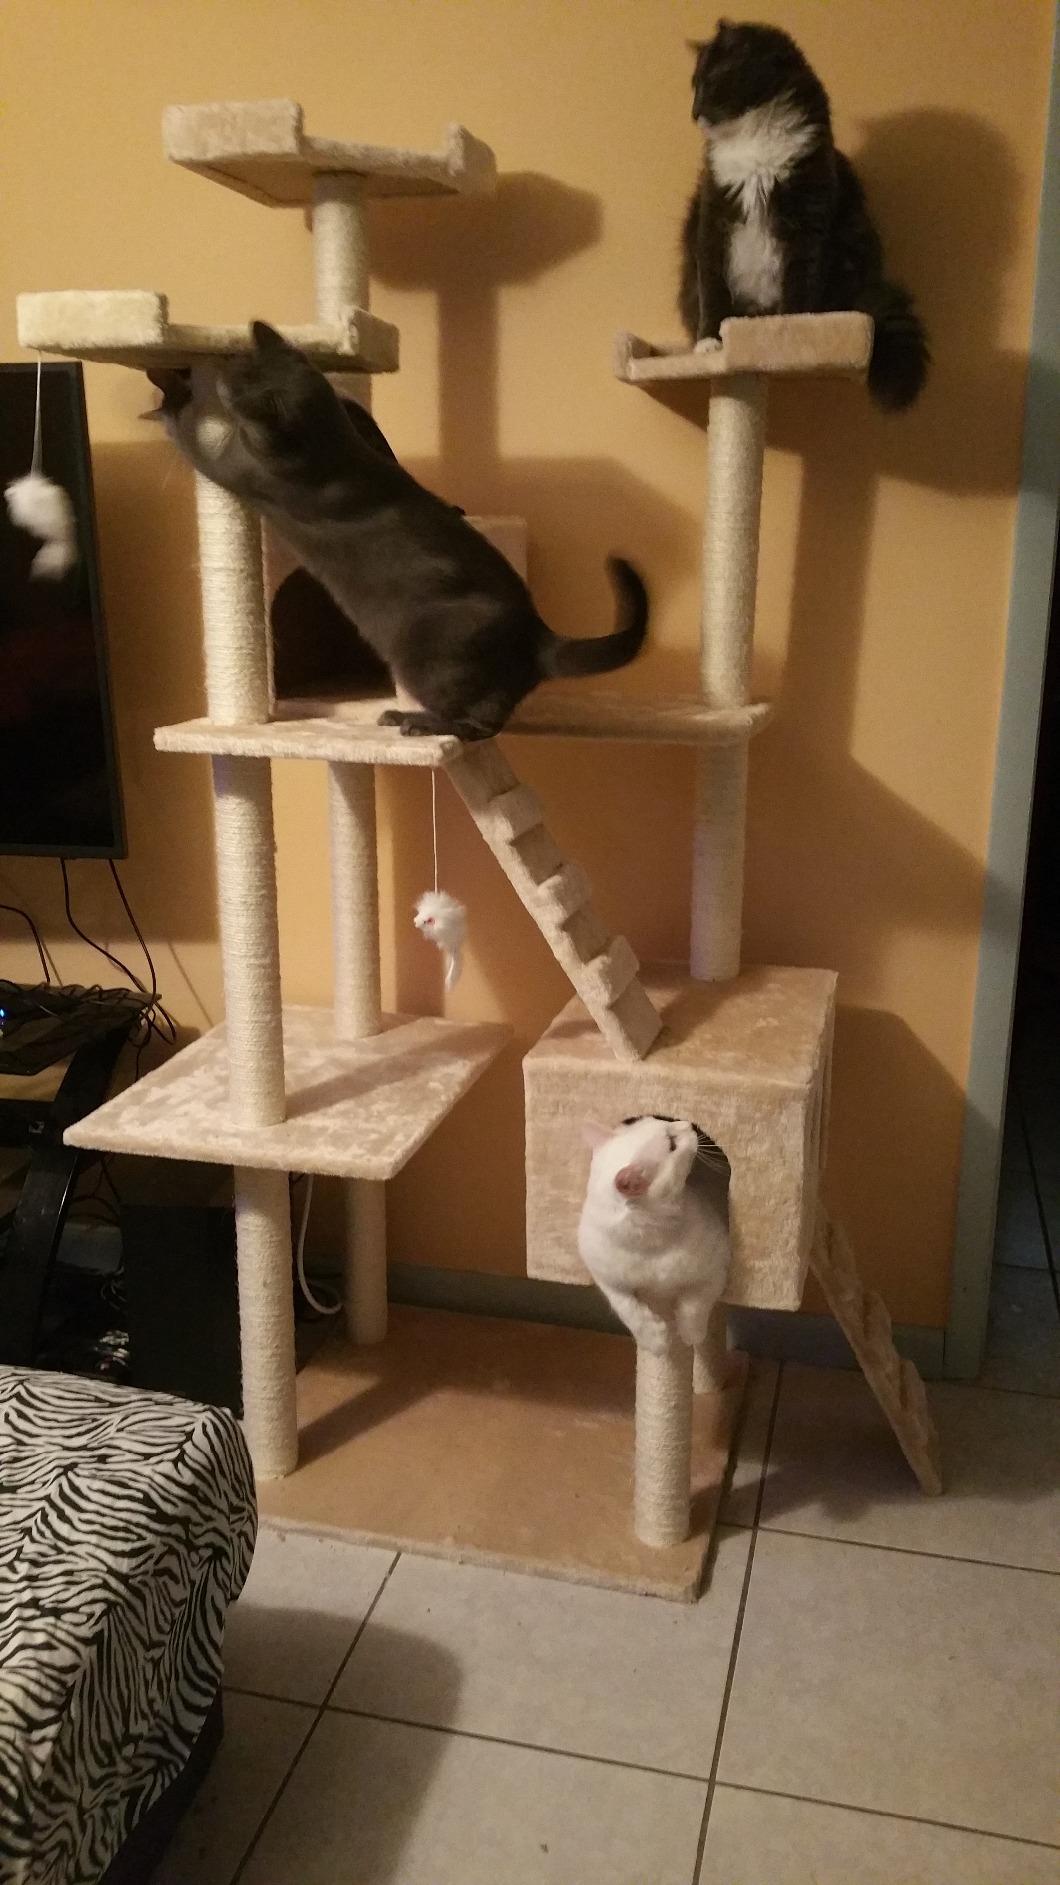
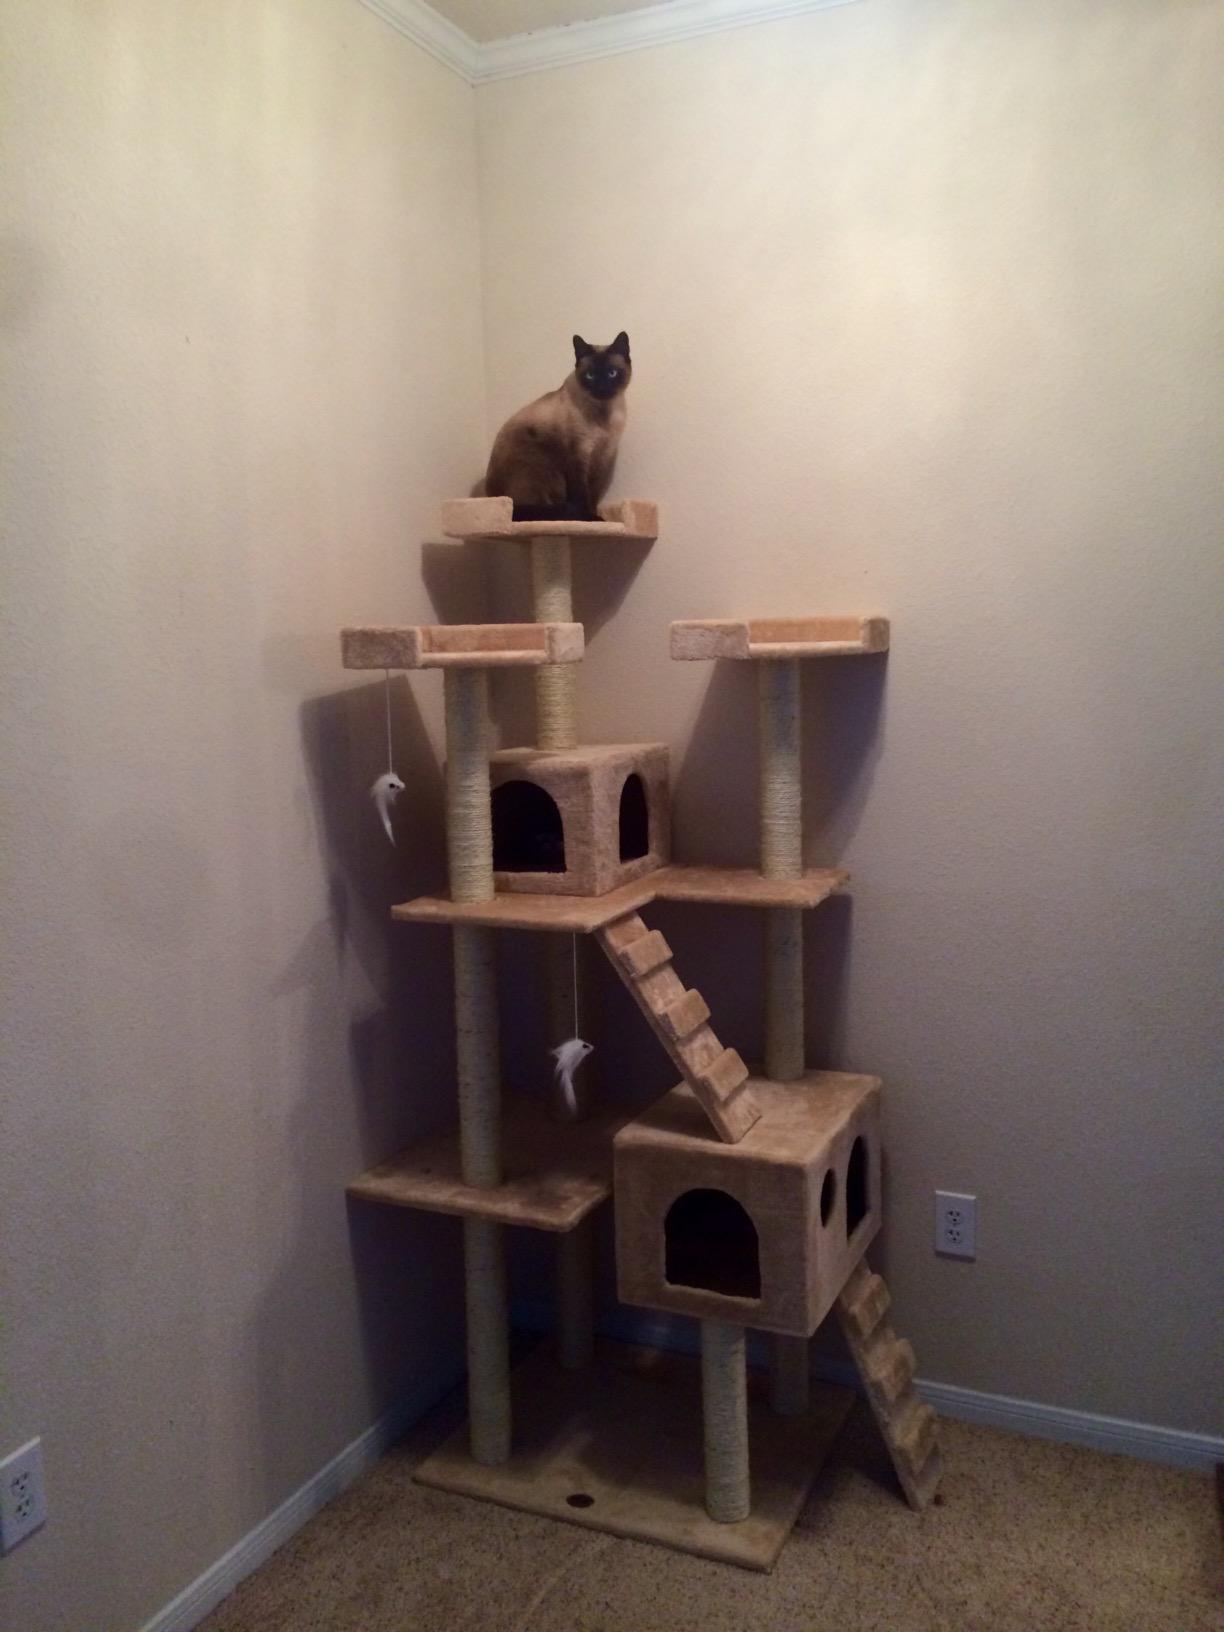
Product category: items_cat tree
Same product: yes